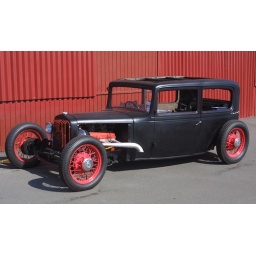
32 chev 2 door sedan by rick freytag